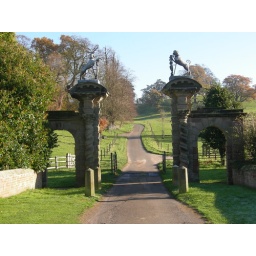
View up the hill from beside the lake